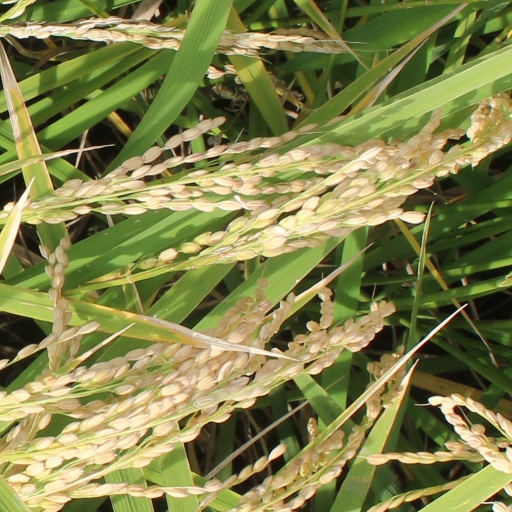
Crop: rice